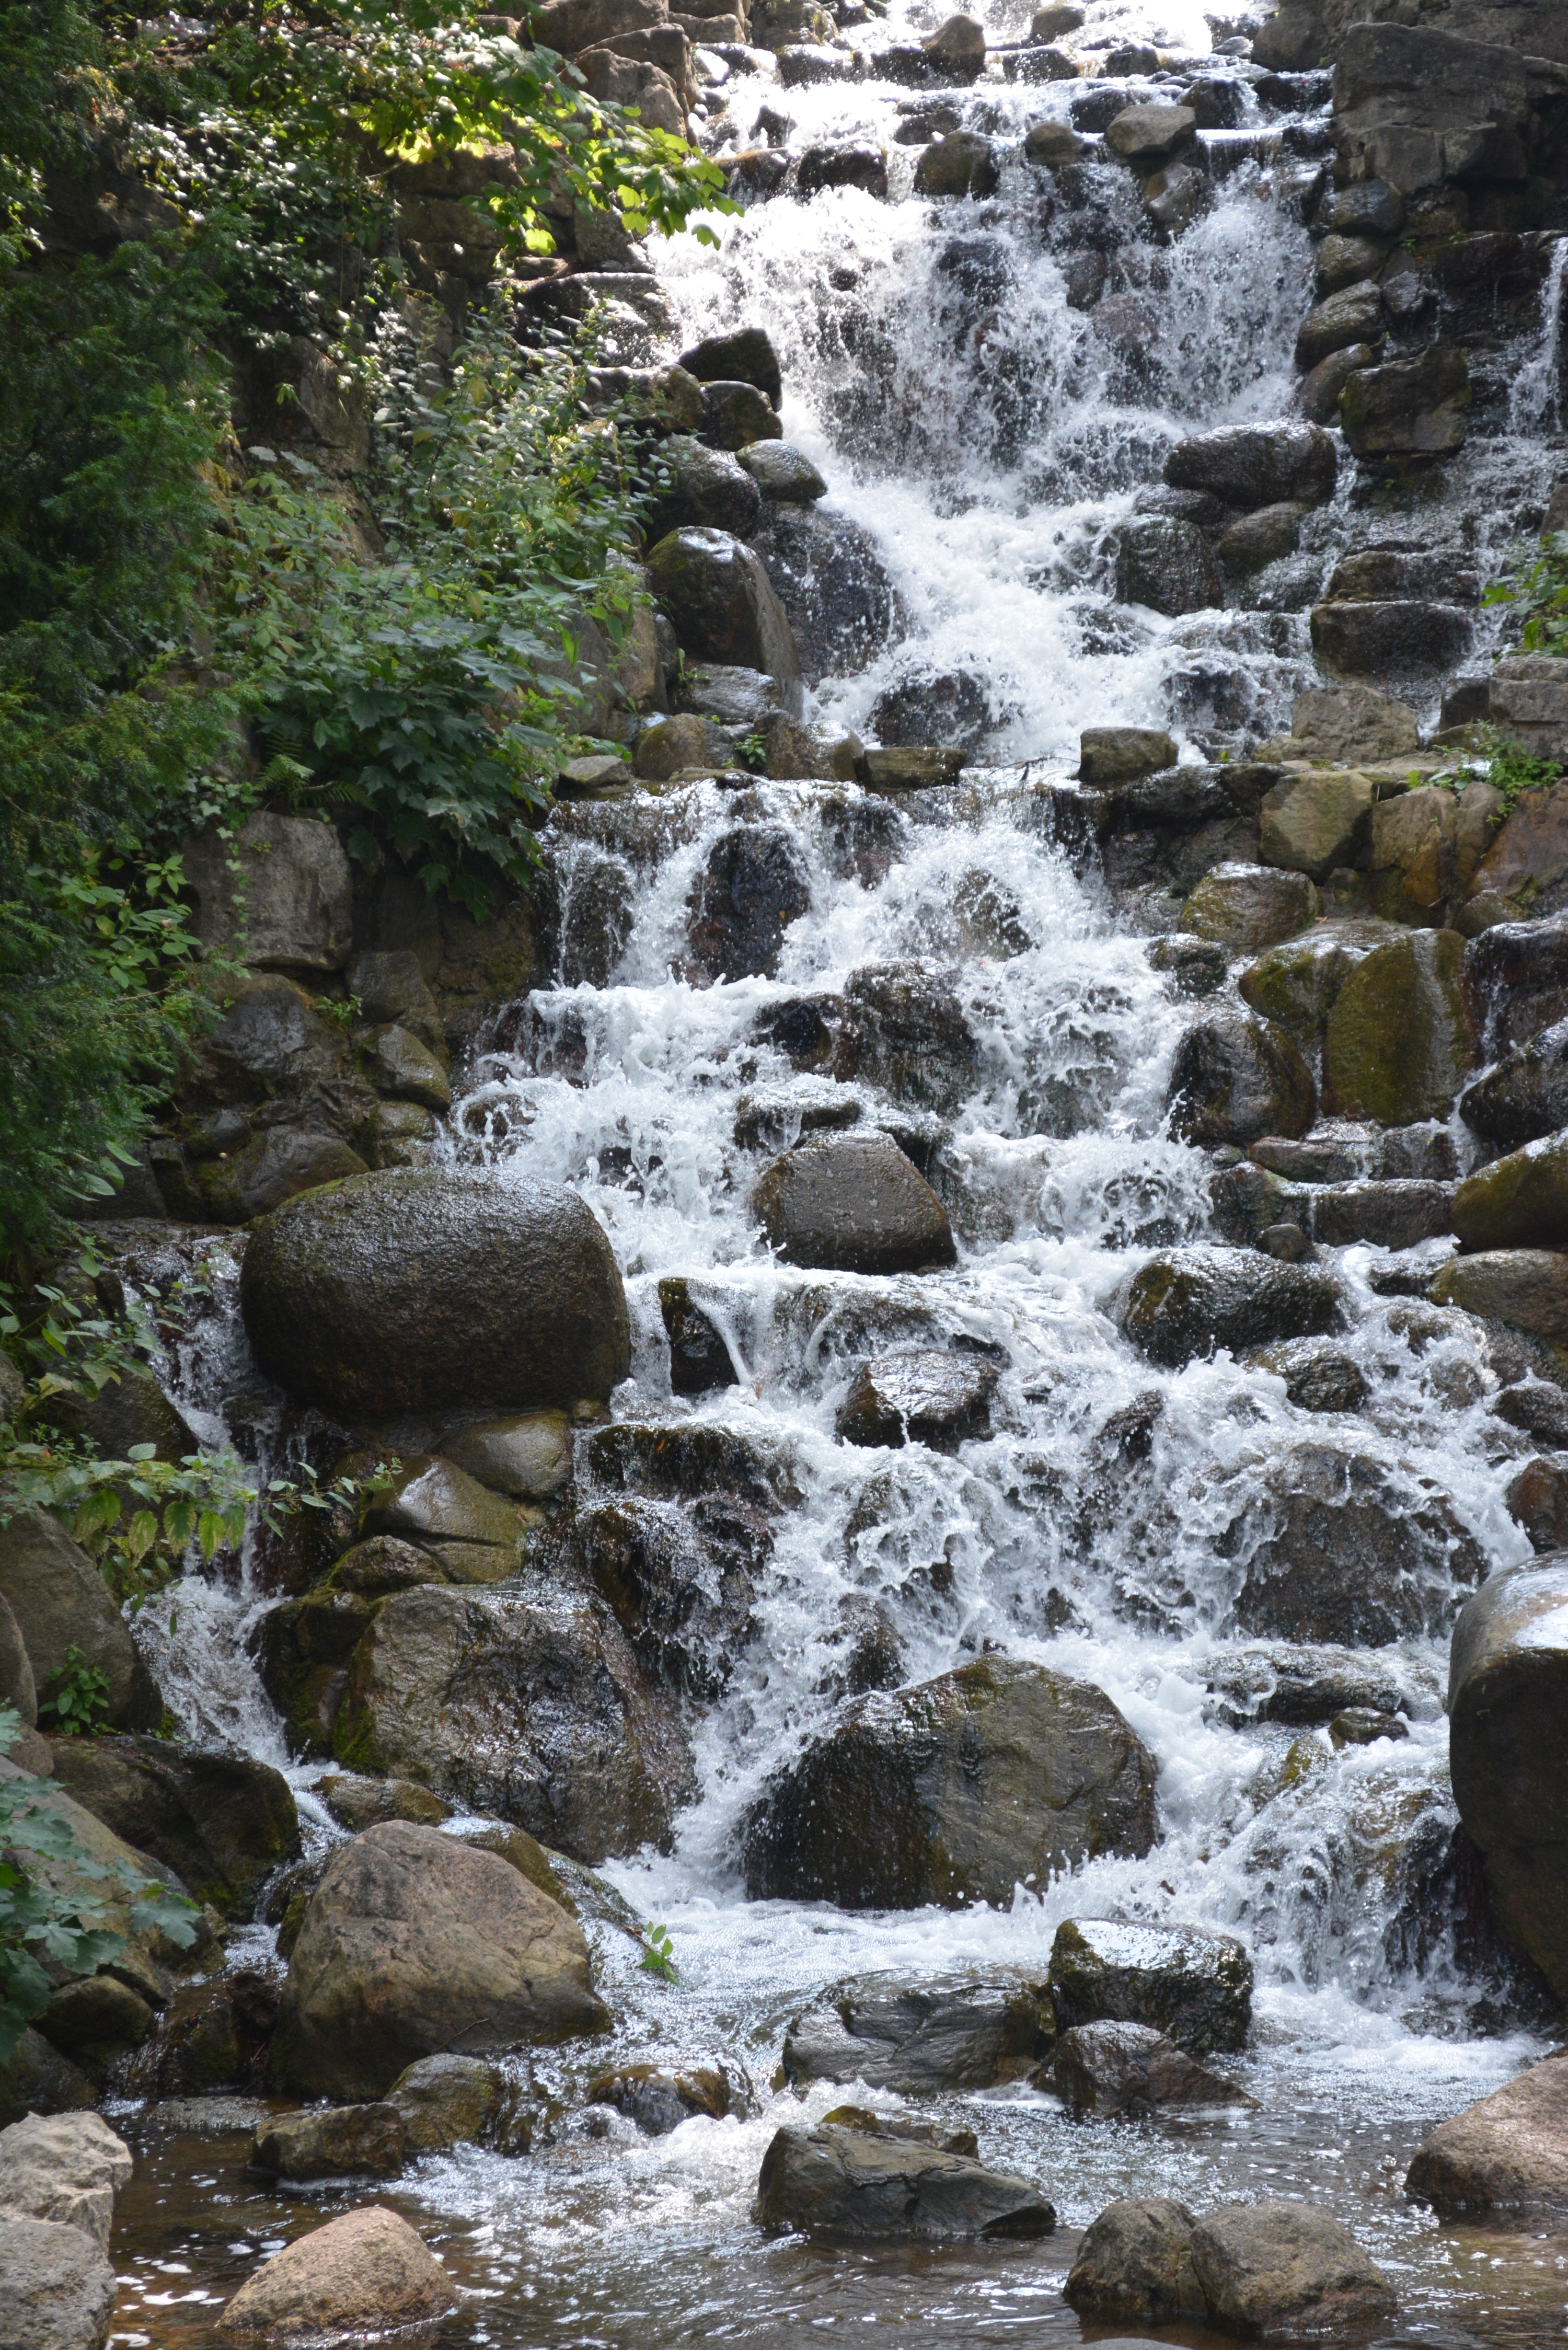
tree, water, nature, forest, rock, waterfall, creek, river, summer, stream, rapid, body of water, wasserfall, hell, day, bach, water feature, watercourse